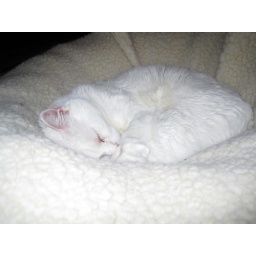
Buddy in his bean bag chair fuzzy!